Ambala

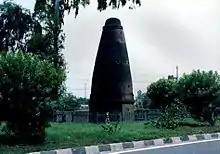
Kos Minar near Ambala along Grand Trunk Road in Haryana

Ambala is a city and a municipal corporation in Ambala district in the state of Haryana, India, located on the border with the Indian state of Punjab and in proximity to both states capital Chandigarh. Politically, Ambala has two sub-areas: Ambala Cantonment (also known as Ambala Cantt) and Ambala City, eight kilometres apart, therefore, it is also known as "Twin City." It has a large Indian Army and Indian Air Force presence within its cantonment area. It is located 200 km (124 mi) to the north of New Delhi, India's capital, and has been identified as a counter-magnet city for the National Capital Region to develop as an alternative center of growth to Delhi.